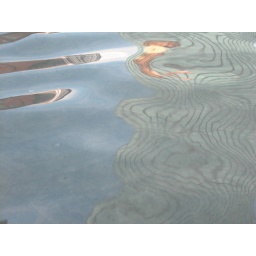
the Basel tower in the water